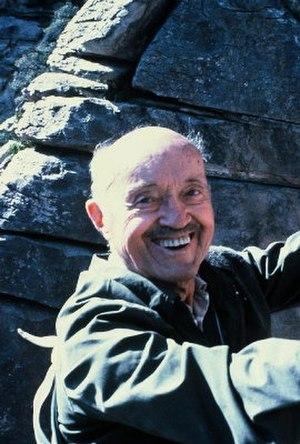
Fritz Wiessner en 1986
Fritz Wiessner, né le 26 février 1900 à Dresde et mort le 3 juillet 1988 à Stowe, est un grimpeur et alpiniste américain d'origine allemande, pionnier de l'escalade libre.